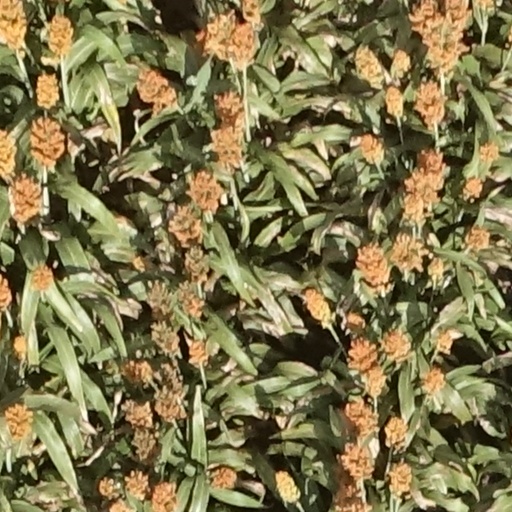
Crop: sorghum